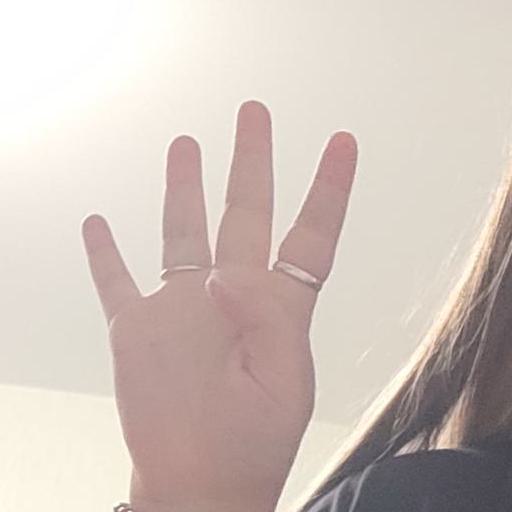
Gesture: four